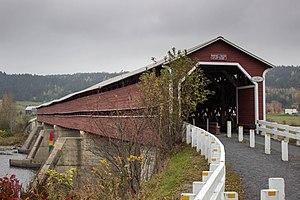
Pont Perrault à Notre-Dame-des-Pins (Québec). La plaque indique que le pont doit son nom à Jean-Édouard Perreault, ministre à l'époque. Il s'agit plutôt du ministre Joseph-Édouard Perrault tel que mentionné en 2013 (lien) au ministère de la Culture et des Communications. Cette photo a été prise en 2013, les plaques devraient être remplacées afin de corriger cette erreur.
Notre-Dame-des-Pins est une municipalité de paroisse dans la municipalité régionale de comté de Beauce-Sartigan au Québec, située dans la région administrative de Chaudière-Appalaches.
Cet article recense les lieux patrimoniaux de la Chaudière-Appalaches inscrit au répertoire des lieux patrimoniaux du Canada, qu'ils soient de niveau provincial, fédéral ou municipal.
Le pont Perrault est un pont couvert qui franchit la rivière Chaudière au niveau de Notre-Dame-des-Pins au Québec. Il a été classé immeuble patrimonial en 2004 par le ministère de la Culture et des Communications.